Matías Zaldivia

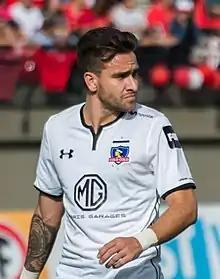
Zaldivia with Colo Colo in 2018

Matías Ezequiel Zaldivia (born January 22, 1991) is a football defender currently playing for Chilean Primera División team Universidad de Chile. Born in Argentina, he plays for the Chile national team.